Somaliland Government Gazette

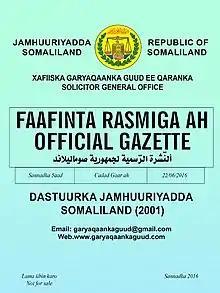
Constitution of Somaliland 2001 published on the government gazette

Somaliland Government Gazette is the official publication of the Government of Somaliland and publishes laws, ordinances and other regulations.